Jiexiu East railway station

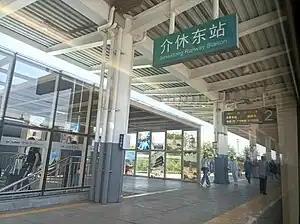
Jiexiu East railway station platform 2

The Jiexiu East railway station is a railway station of Datong–Xi'an Passenger Railway that is located in Jiexiu, Shanxi, China. It started operation on 1 July 2014, along with the Railway.